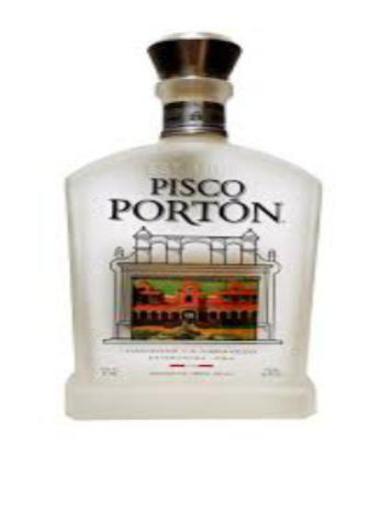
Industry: Food